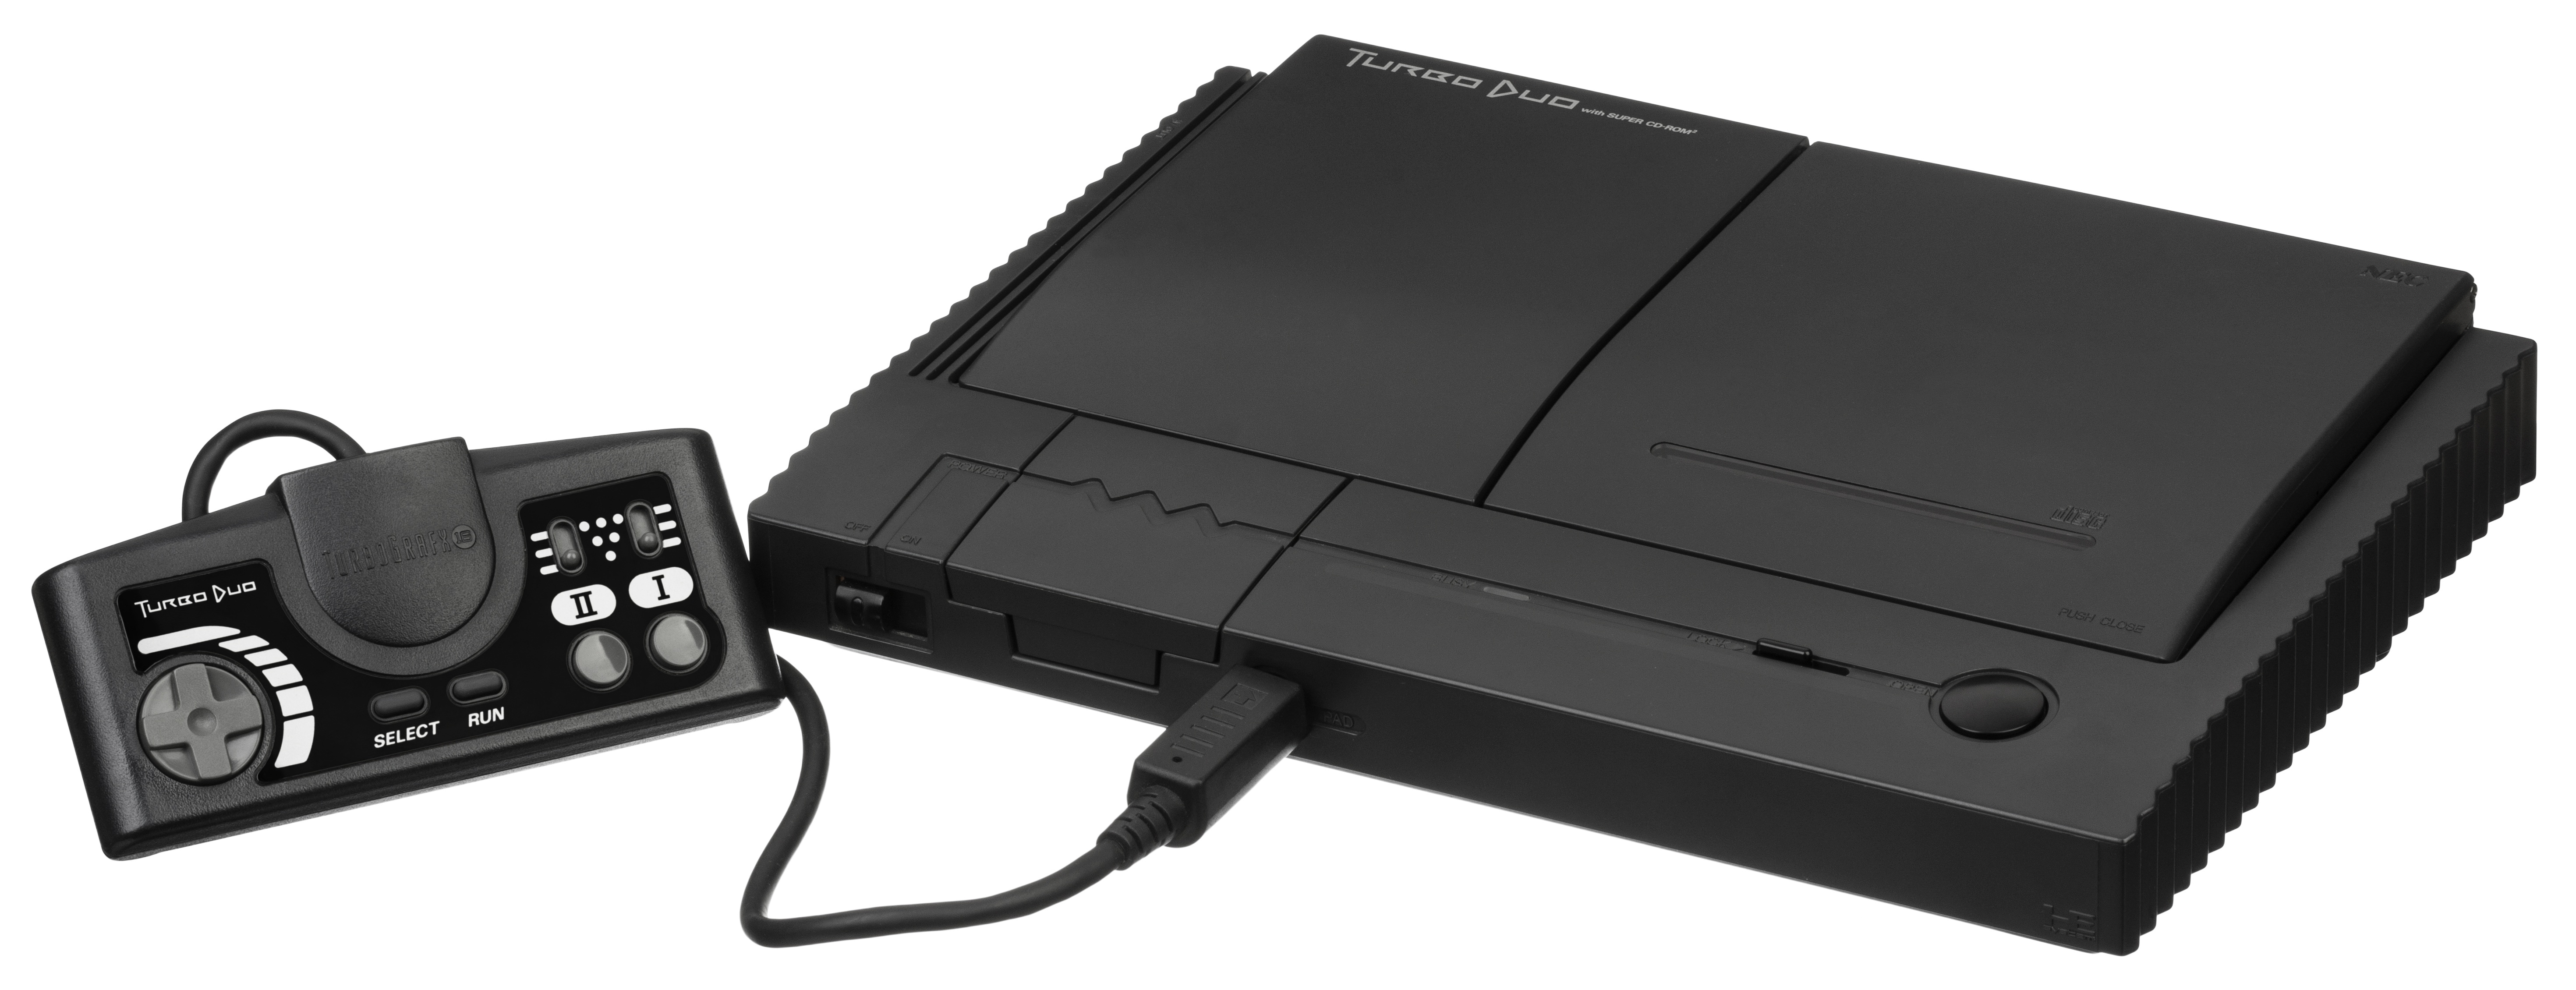
technology, video game, play, toy, device, l, fun, electronics, console, multimedia, entertainment, nec, computer game, electronic device, electronics accessory, video game console, wcontroller, turboduo